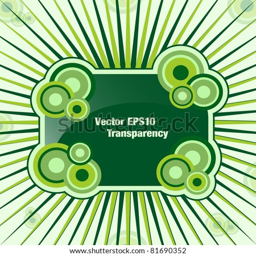
abstract design element with circles and a sunburst or starburst background .